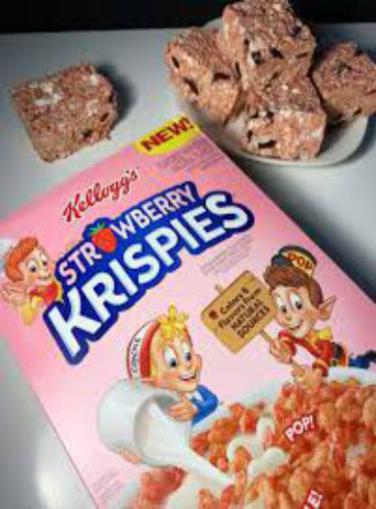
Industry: Food